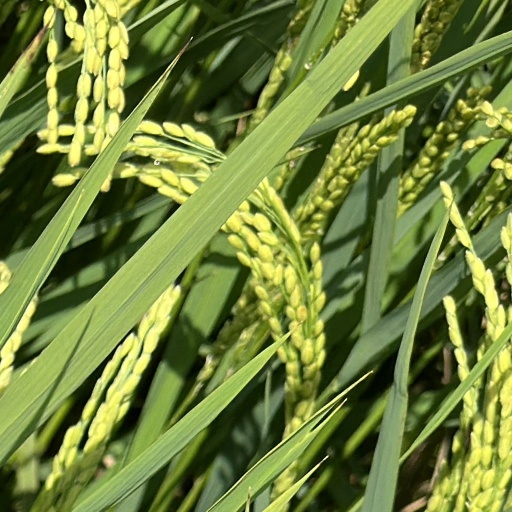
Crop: rice